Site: brandenburg
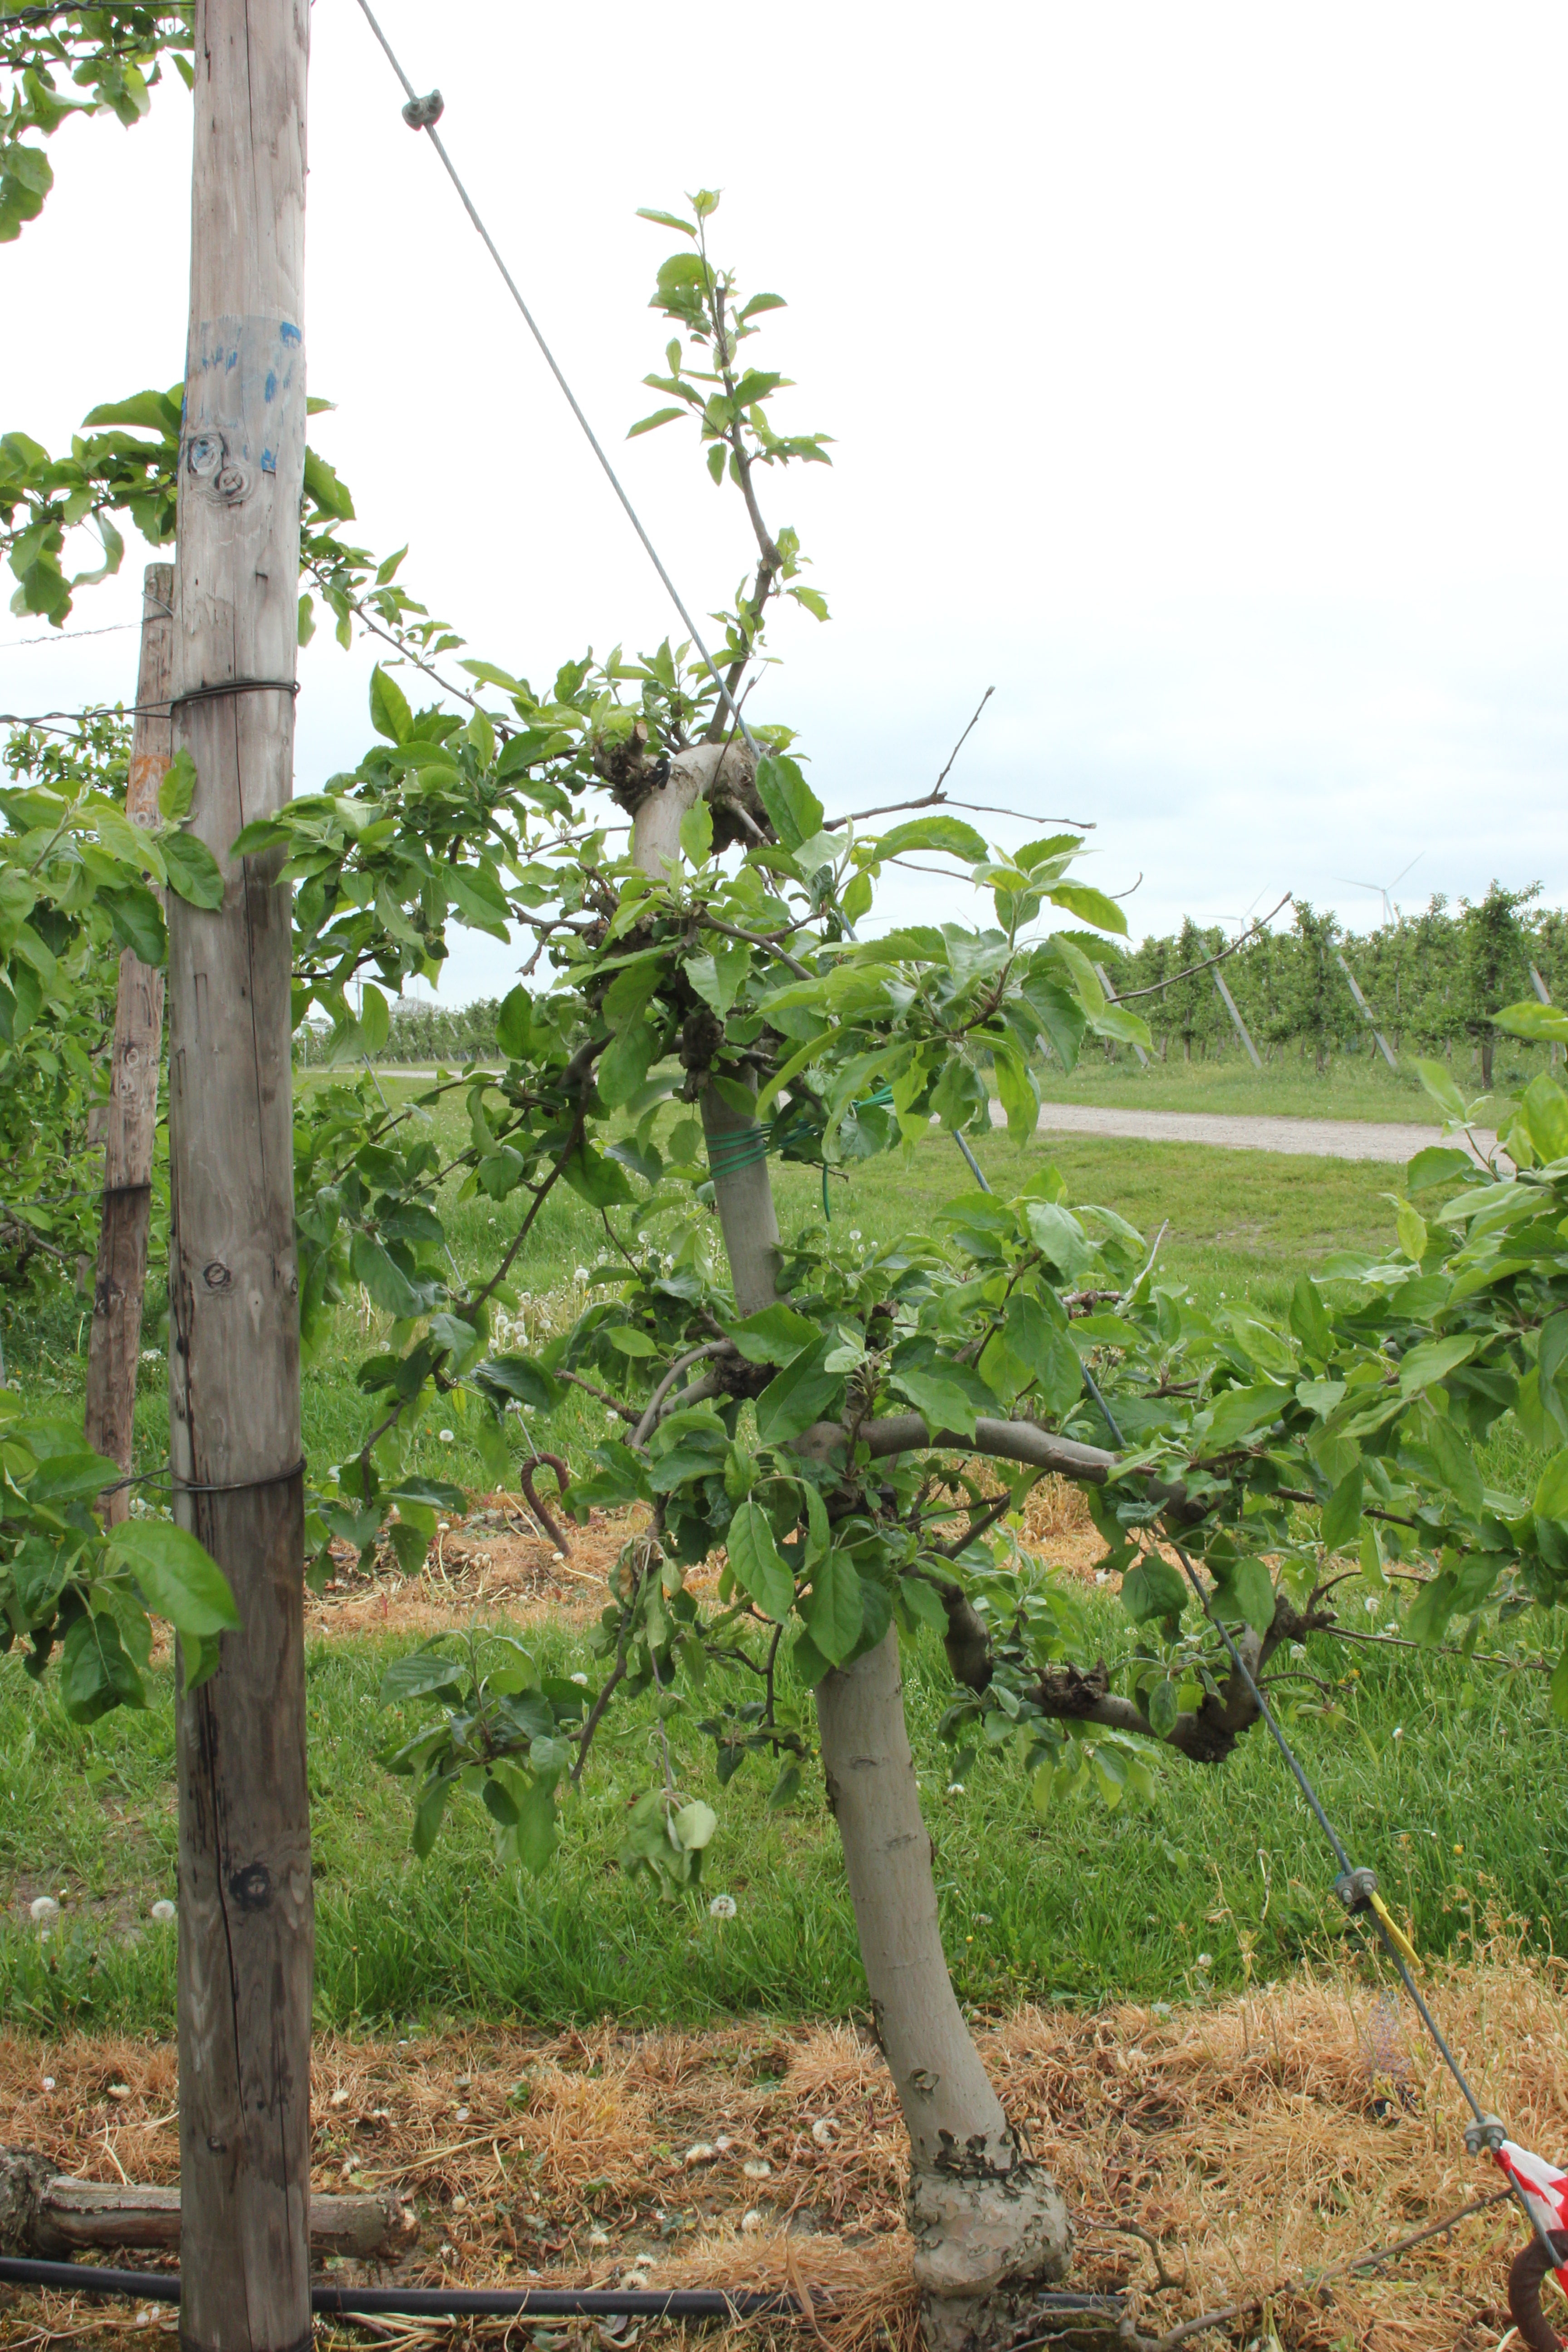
Growth stage (BBCH 67): Flowering